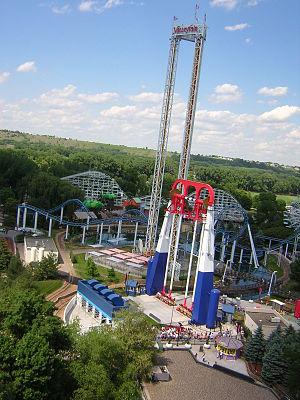
Valleyfair, est un parc d'attractions situé à Shakopee, dans le Minnesota aux États-Unis. Il appartient au groupe Cedar Fair Entertainment Company. Il contient depuis 1983 un parc aquatique nommé White Water Country Waterpark.